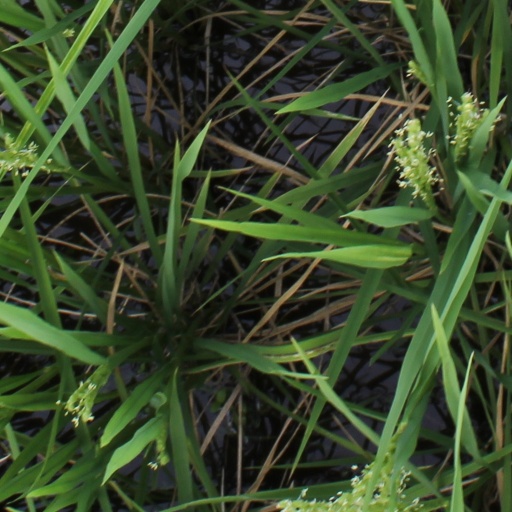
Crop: rice